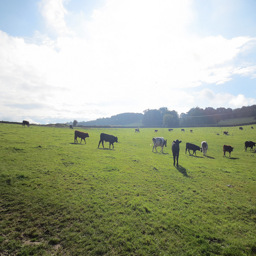
A green field filled with grazing black and white cattle.
A large open field filled with a large group of cows.
A herd of cows in a grassy field on a sunny day
A herd of cattle graze around a huge green field.
A group of cattle grazes on a sunny day.